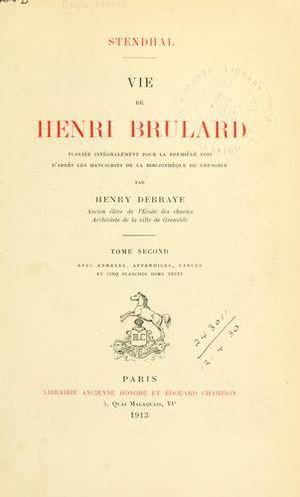
Couverture d'Henry Brulard de Stendhal, 1913
Grenoble est une commune du sud-est de la France, située dans la région Auvergne-Rhône-Alpes, chef-lieu du département de l'Isère, ancienne capitale du Dauphiné.
Vie de Henri Brulard est une œuvre autobiographique inachevée de Stendhal, pseudonyme de Henri Beyle. Il y évoque ses amours, ses aspirations, son enfance, ses parents, ses études à l'école Centrale de Grenoble. C'est, à côté du Journal et de Souvenirs d'égotisme, l’œuvre autobiographique la plus importante de Stendhal.